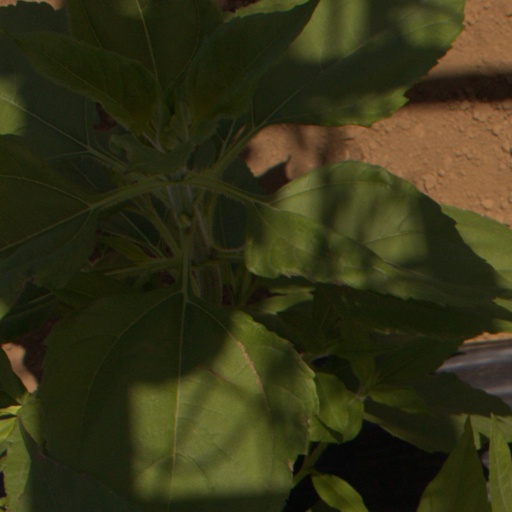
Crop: Jerusalem artichoke